Teddy Bear (1981 film)

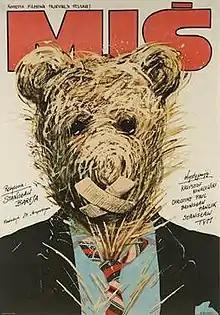
Poster for "Miś"

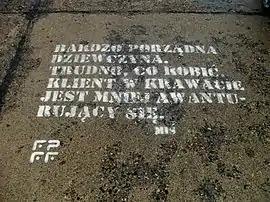
Quotation from "Teddy Bear" advertising the XXXIV Polish Film Festival in Gdynia 2009

Teddy Bear is the English title of Miś , a 1981 Polish comedy film directed by Stanisław Bareja. "Teddy Bear", along with "The Cruise" "(Rejs)", was a reflection of contemporary Polish society using surreal humor to somehow get past the censorship at the time. It gained cult status in its native country. Later, the film was reappraised by critics and it has been regarded as one of the best Polish films ever made.